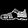
Label: Sandal